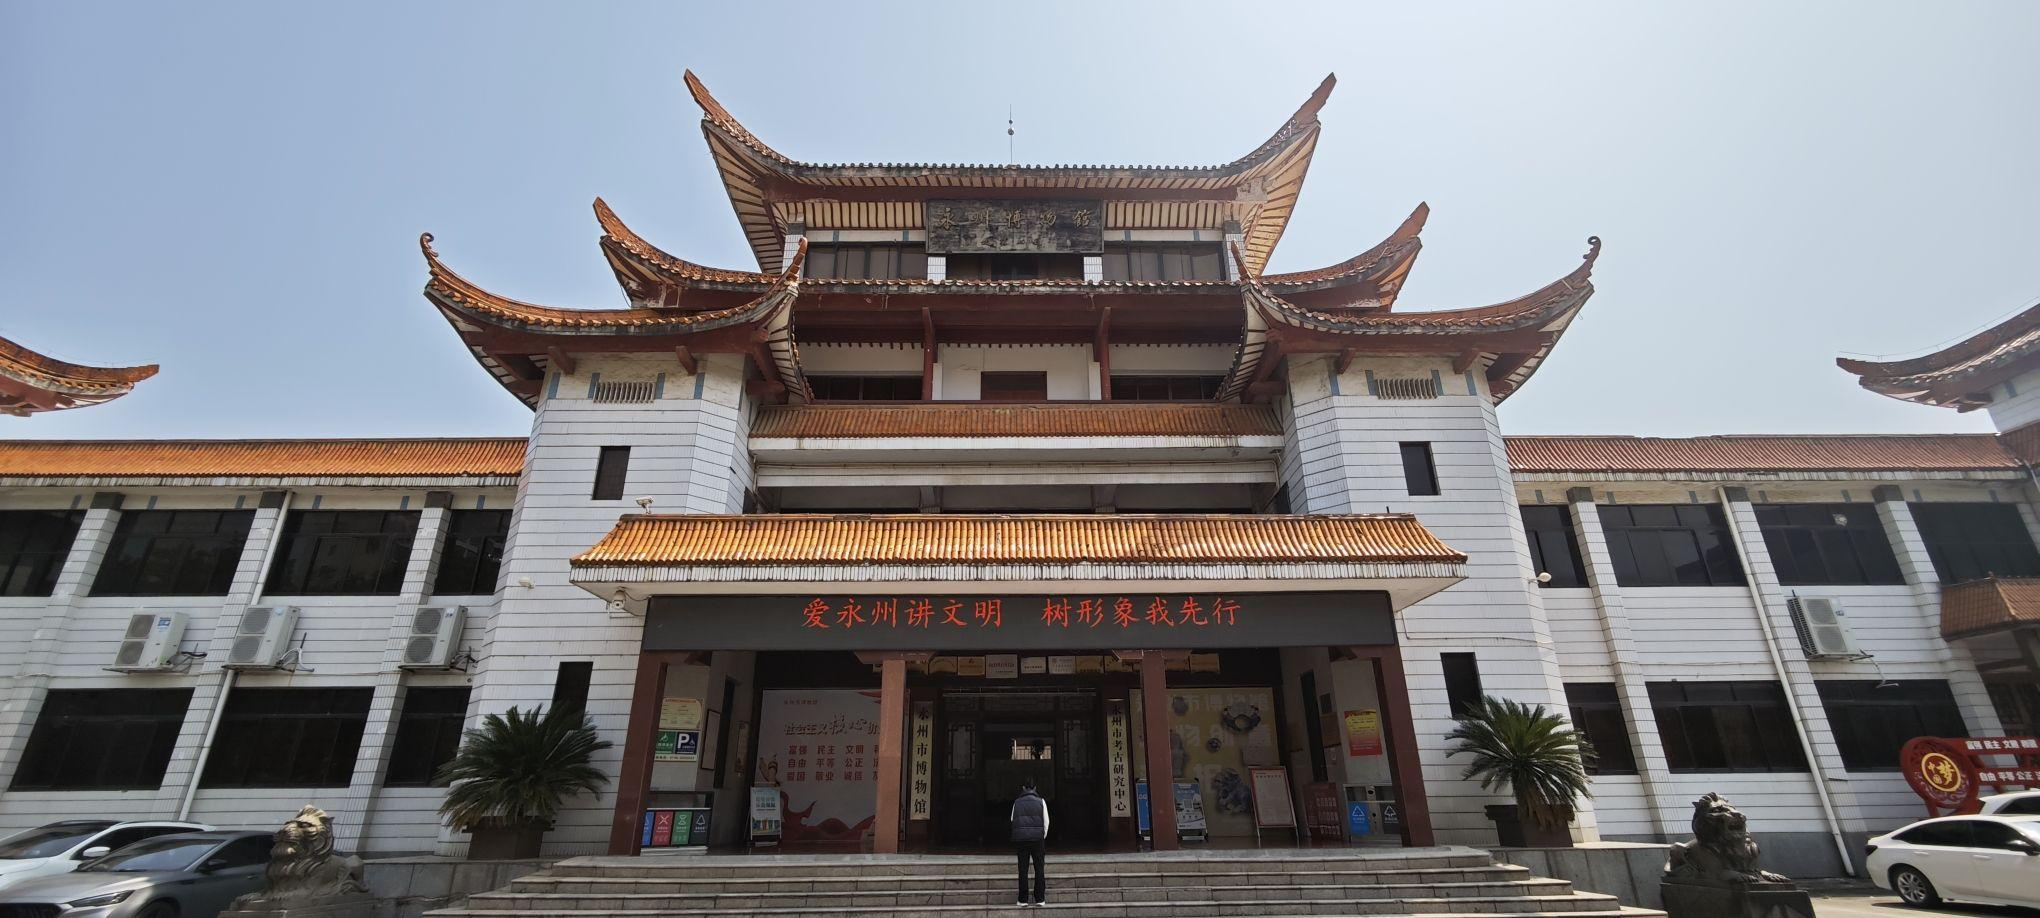
地标名称：永州市博物馆
所在城市：永州市·零陵区